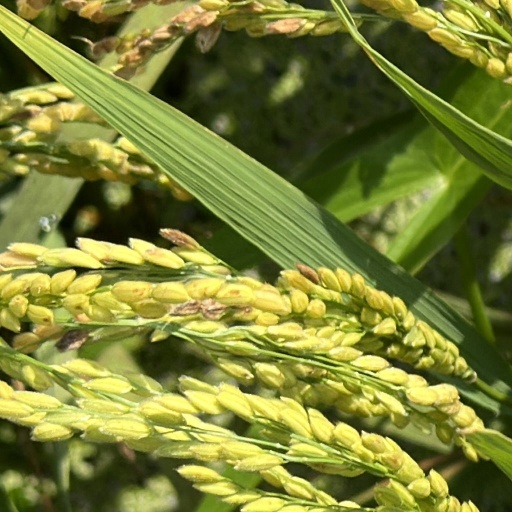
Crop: rice